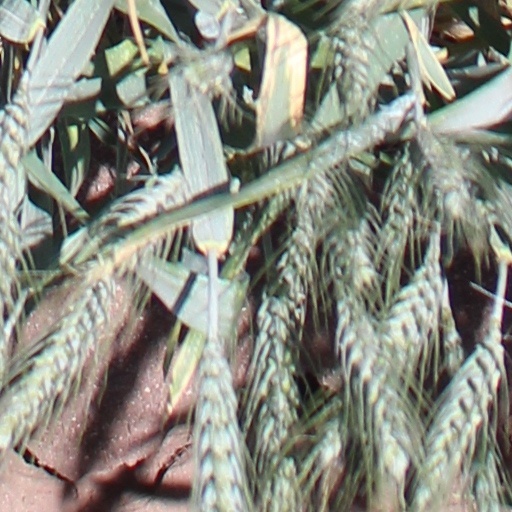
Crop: wheat